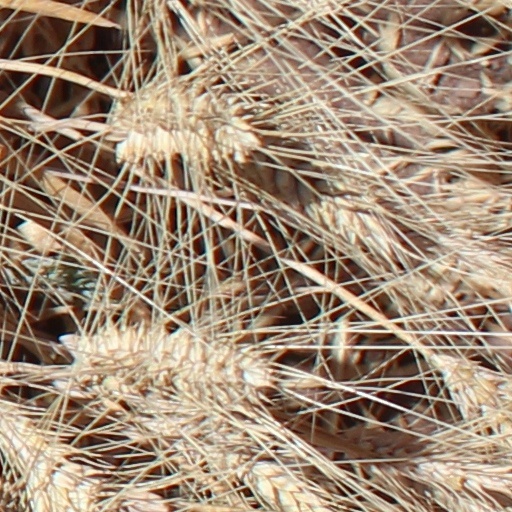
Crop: wheat